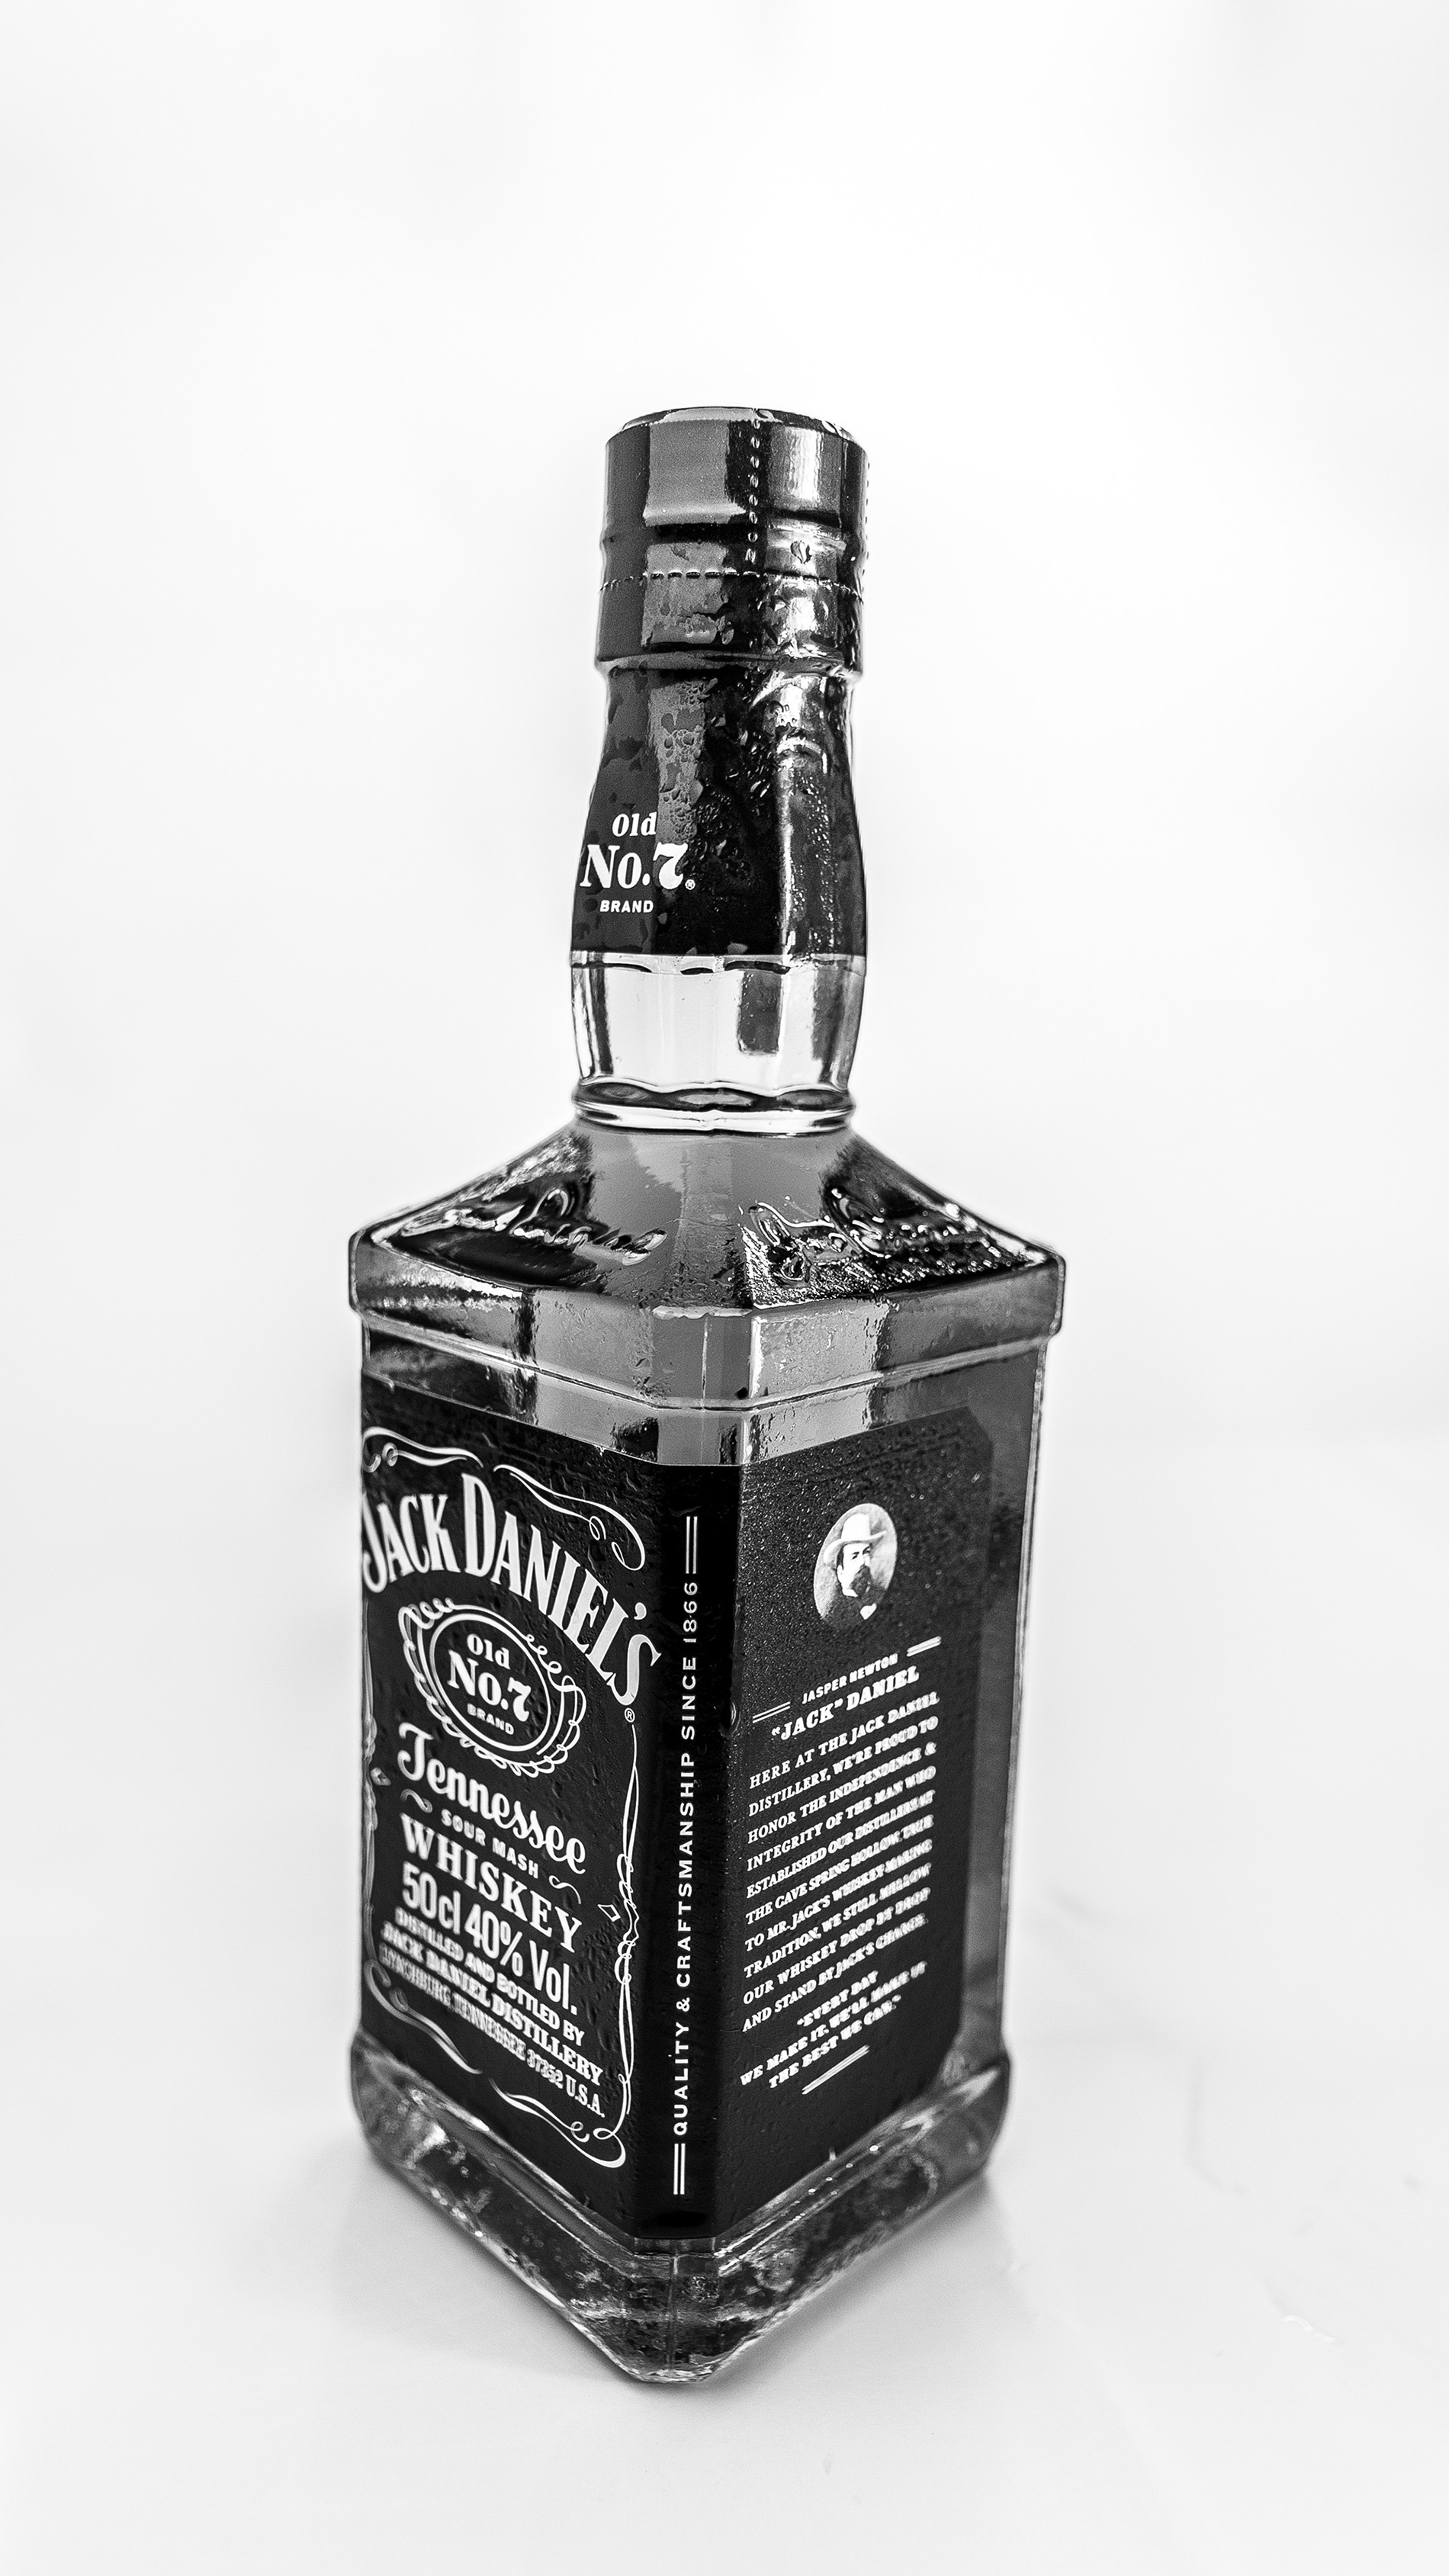
beverage, drink, bottle, alcohol, label, brand, product, booze, american, design, party, whisky, liqueur, bourbon, alcoholic beverage, alcoholic drinks, jack daniels, distilled beverage